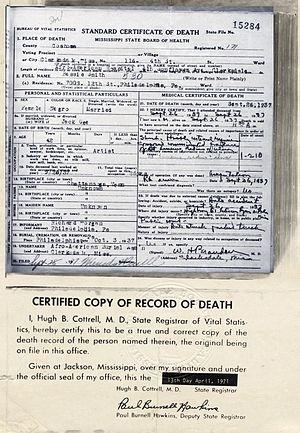
Elizabeth "Bessie" Smith, née le 15 avril 1894 à Chattanooga dans le Tennessee et morte le 26 septembre 1937 à Clarksdale dans le Mississippi, est une chanteuse afro-américaine et une des artistes d'enregistrement les plus réputées des années 1920. Elle fut surnommée l'Impératrice du Blues.